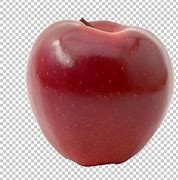
Label: apple